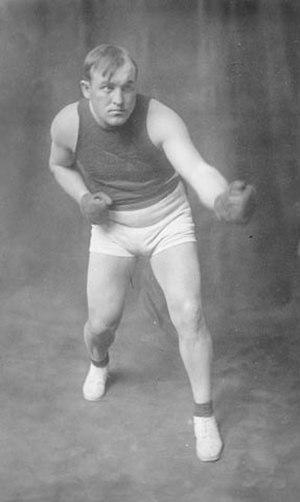
Tommy Burns est un boxeur canadien né le 17 juin 1881 à Chesley, Ontario, et mort le 10 mai 1955 à Vancouver.